Aurélia Petit

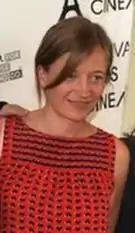
Petit at a 2012 film festival

Aurélia Petit (18 April 1971) is a French actress. In the year 1984, Petit began her theater career. For a year, she went to theater school with the famous Niels Arestrup. Since 1993, she has been seen in French television shows and movies. She played the clerk, Martine, in Michel Gondry’s 2006 film, "The Science of Sleep".